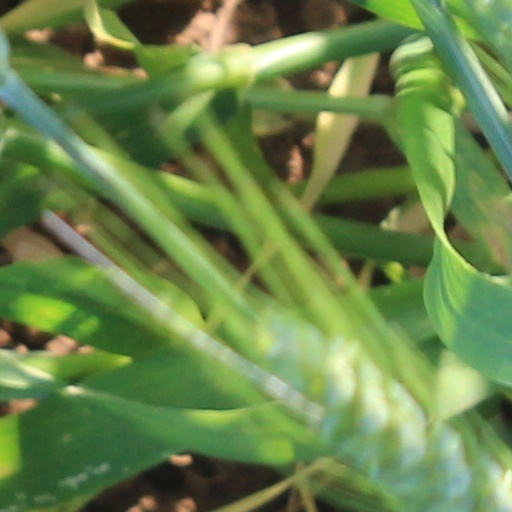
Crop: wheat